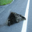
Label: porcupine